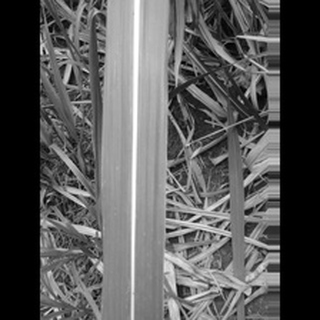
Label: healthy_sugarcane